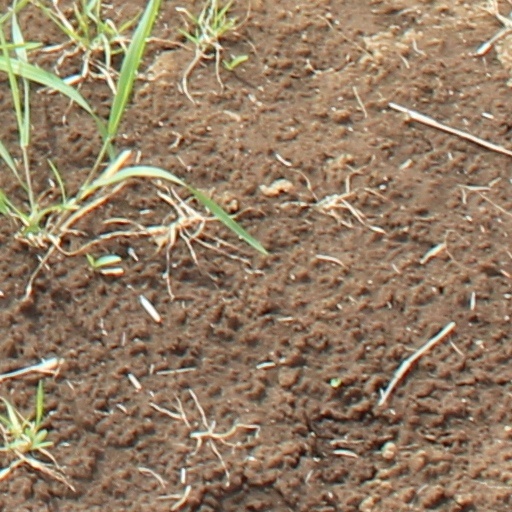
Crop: wheat